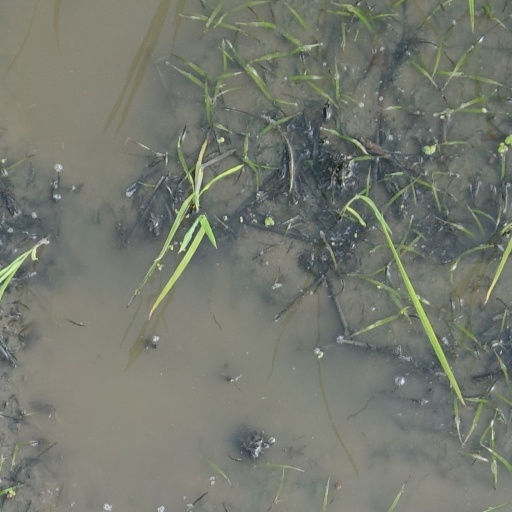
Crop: rice